Acquired hand deformity

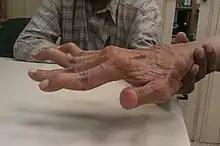
Swan-neck deformity presentation on an affected patient

Hand osteoarthritis deformity refers to the structural changes in the hand joints that occur as a result of osteoarthritis. Osteoarthritis commonly affects three main sites in the hand: the base of the thumb, where the thumb and wrist converge, known as the carpometacarpal (CMC) joint; the joint closest to the fingertip, referring to the distal interphalangeal joint (DIP); the middle joint of a finger, referring to the proximal interphalangeal joint (PIP). Osteoarthritis of the hand causes stiffness of the base of the thumb, alongside enlargement of DIP and PIP joints, leading to the formation of Heberden's nodes and Bouchard's nodes respectively. Such firm and bony swellings at the finger joints are caused by the growth of osteophytes.